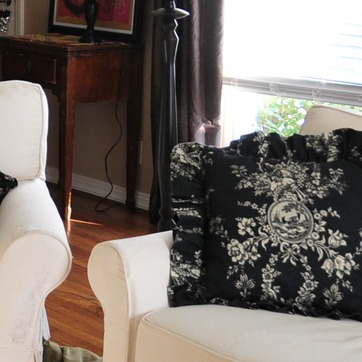
Material: fabric